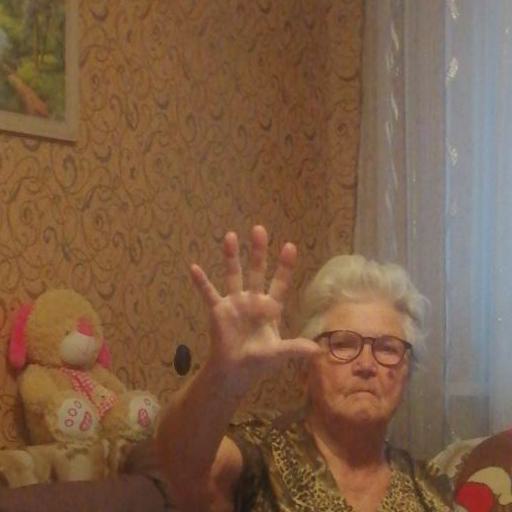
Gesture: palm